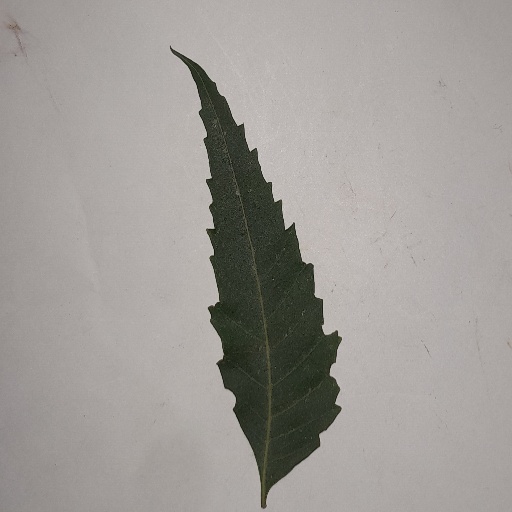
Species: Neem
Leaf condition: Healthy Leaf